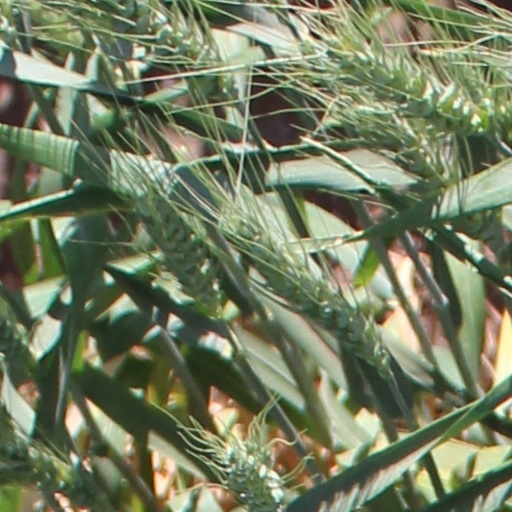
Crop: wheat